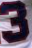
Number: 3